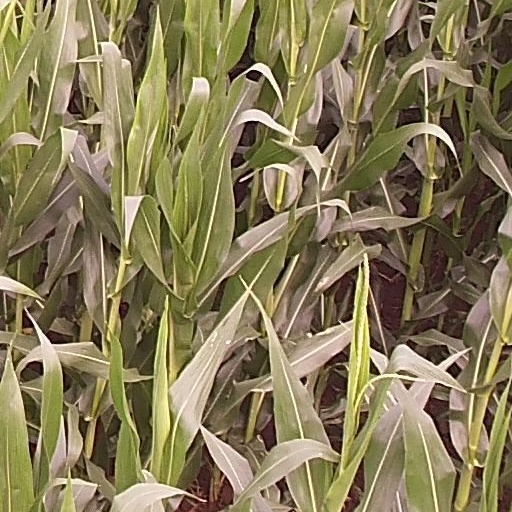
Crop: maize; corn